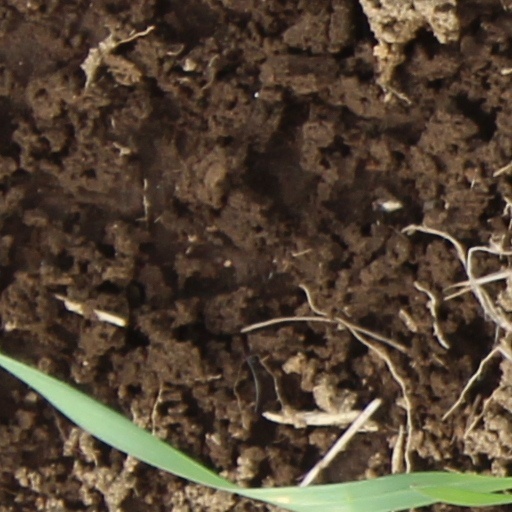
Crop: wheat